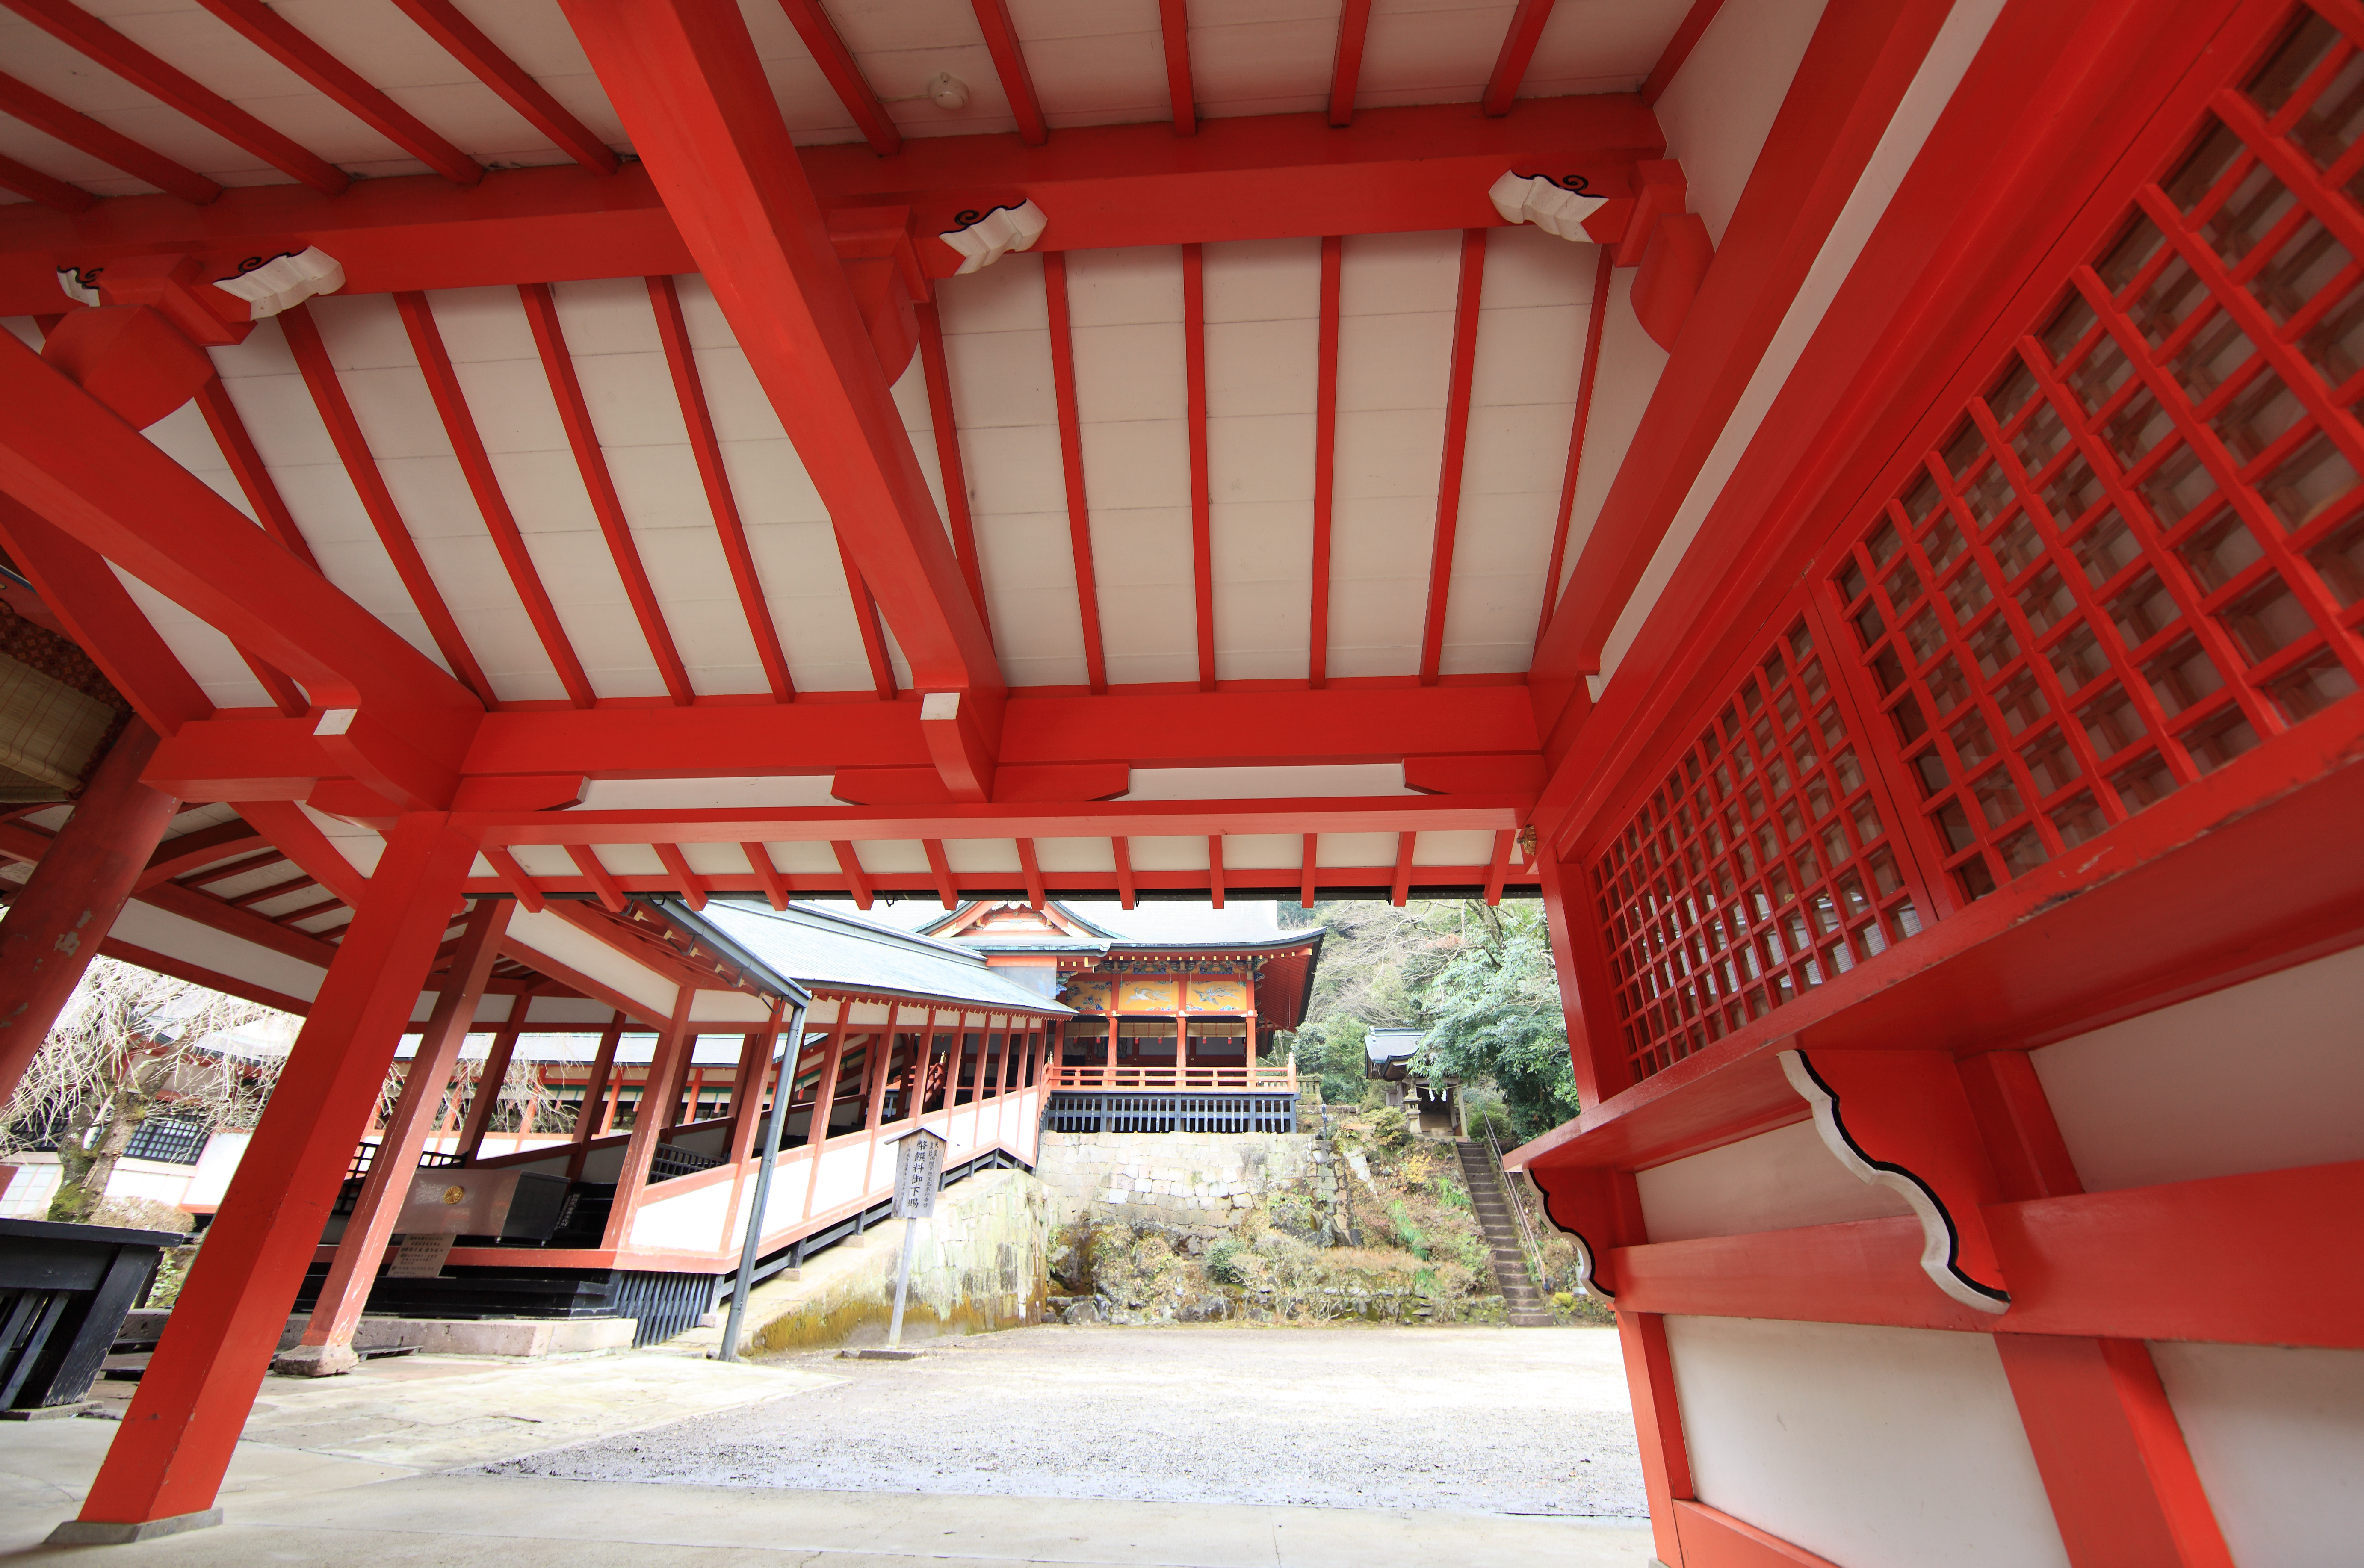
architecture, structure, auditorium, high, red, stadium, public transport, design, shrine, 5d, hires, markii, hi, res, resolution, canonef14mmf28liiusm, sport venue